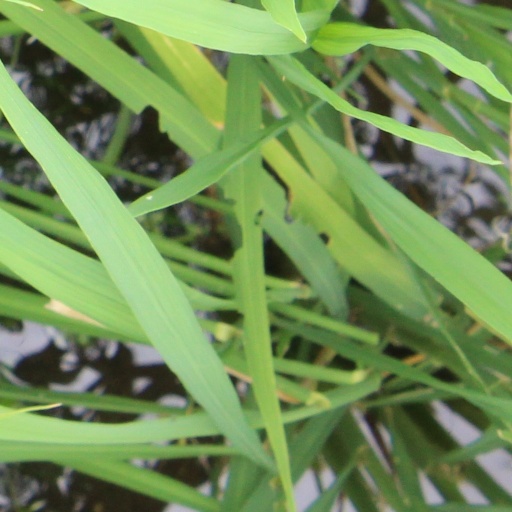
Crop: rice